History of the Song dynasty

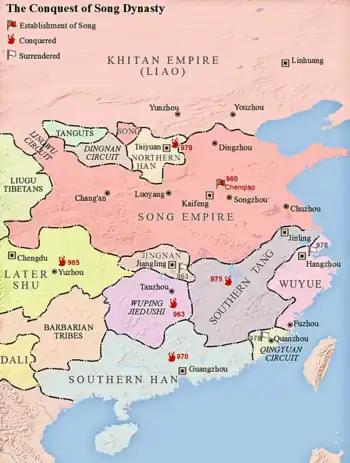
The conquest of the Song dynasty from 960 to 979 which ended the Five Dynasties and Ten Kingdoms period.

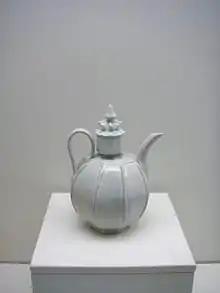
A porcelain teapot in the Qingbai style, from Jingdezhen, Song dynasty.

The Later Zhou was the last of the Five Dynasties that had controlled northern China after the fall of the Tang dynasty in 907. Zhao Kuangyin, later known as Emperor Taizu (r. 960–976), usurped the throne and deposed the last Zhou ruler Guo Zongxun with the support of military commanders in 960, initiating the Song dynasty. Upon taking the throne, his first goal was the reunification of China after half a century of political division. This included the conquests of Nanping, Wu-Yue, Southern Han, Later Shu, and Southern Tang in the south as well as the Northern Han and the Sixteen Prefectures in the north. With capable military officers such as Pan Mei (d. 991), Liu Tingrang (929–987), Cao Bin (931–999) and Huyan Zan (d. 1000), the early Song military became the dominant force in China. Innovative military tactics, such as defending supply lines across floating pontoon bridges, led to success in battle such as the Song assault against the Southern Tang state while crossing the Yangzi River in 974. Using a mass of arrow fire from crossbowmen, Song forces were able to defeat the renowned war elephant corps of the Southern Han on 23 January 971, thus forcing the submission of Southern Han and terminating the first and last elephant corps that would make up a regular division within a Chinese army.